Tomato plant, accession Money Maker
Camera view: vertical (180 deg); turntable rotation: 120 degrees
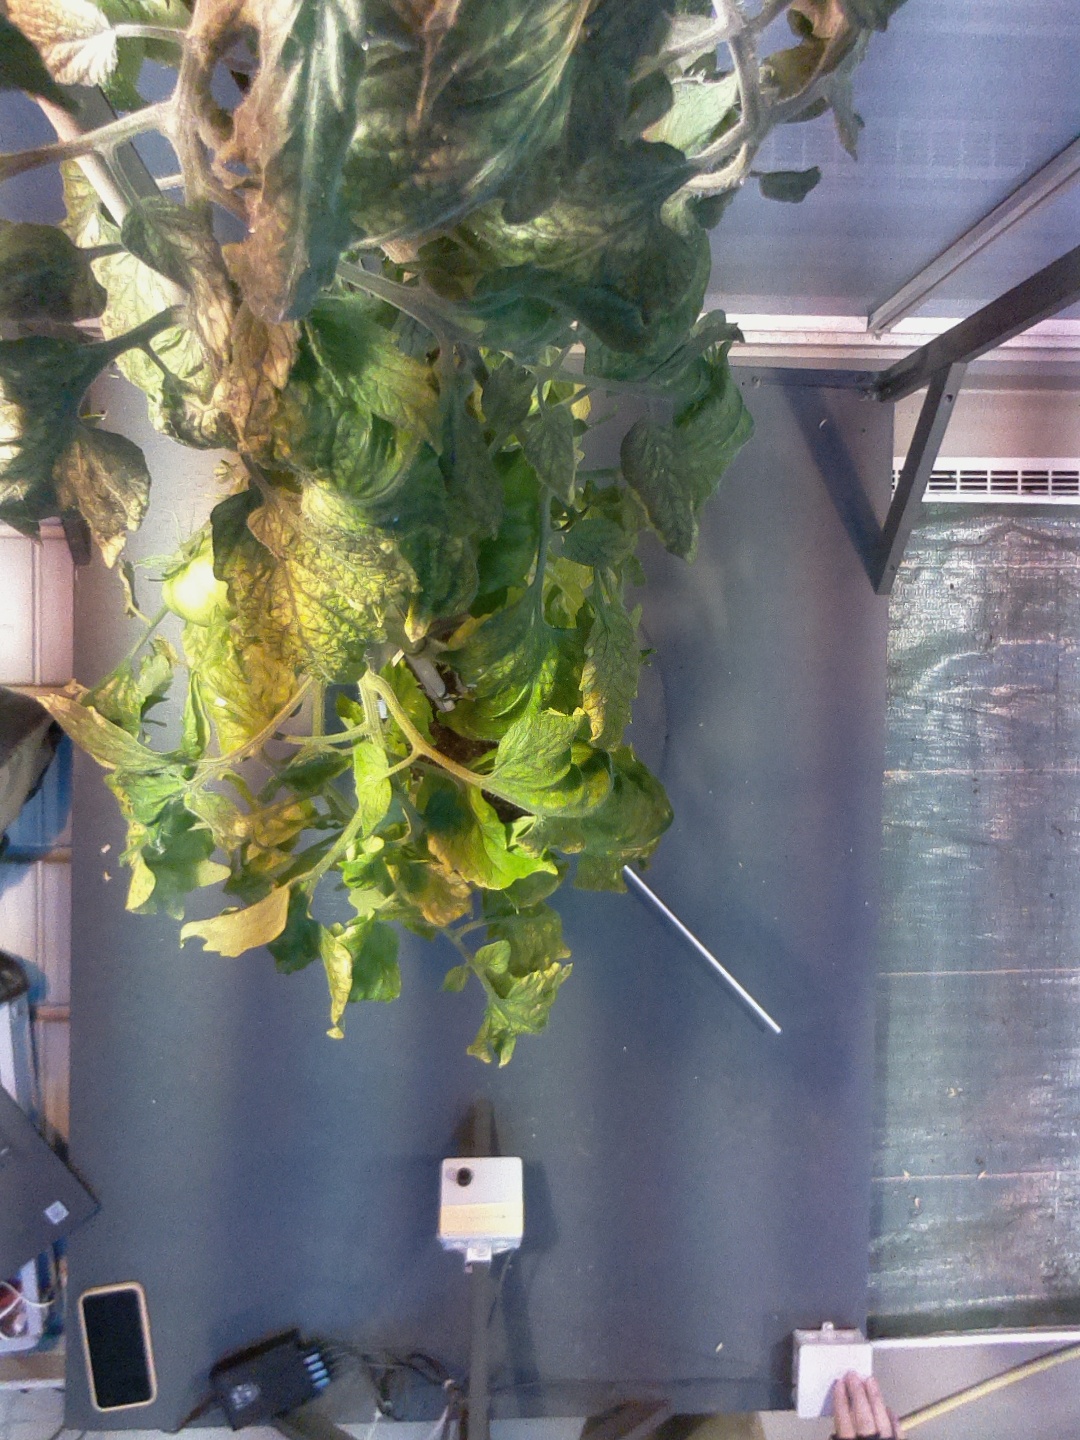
BBCH growth stage 77: 70%-80% of final fruit size